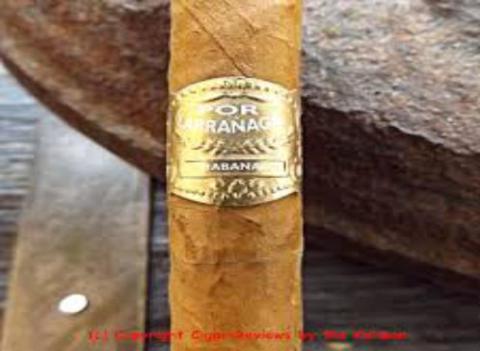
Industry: Necessities